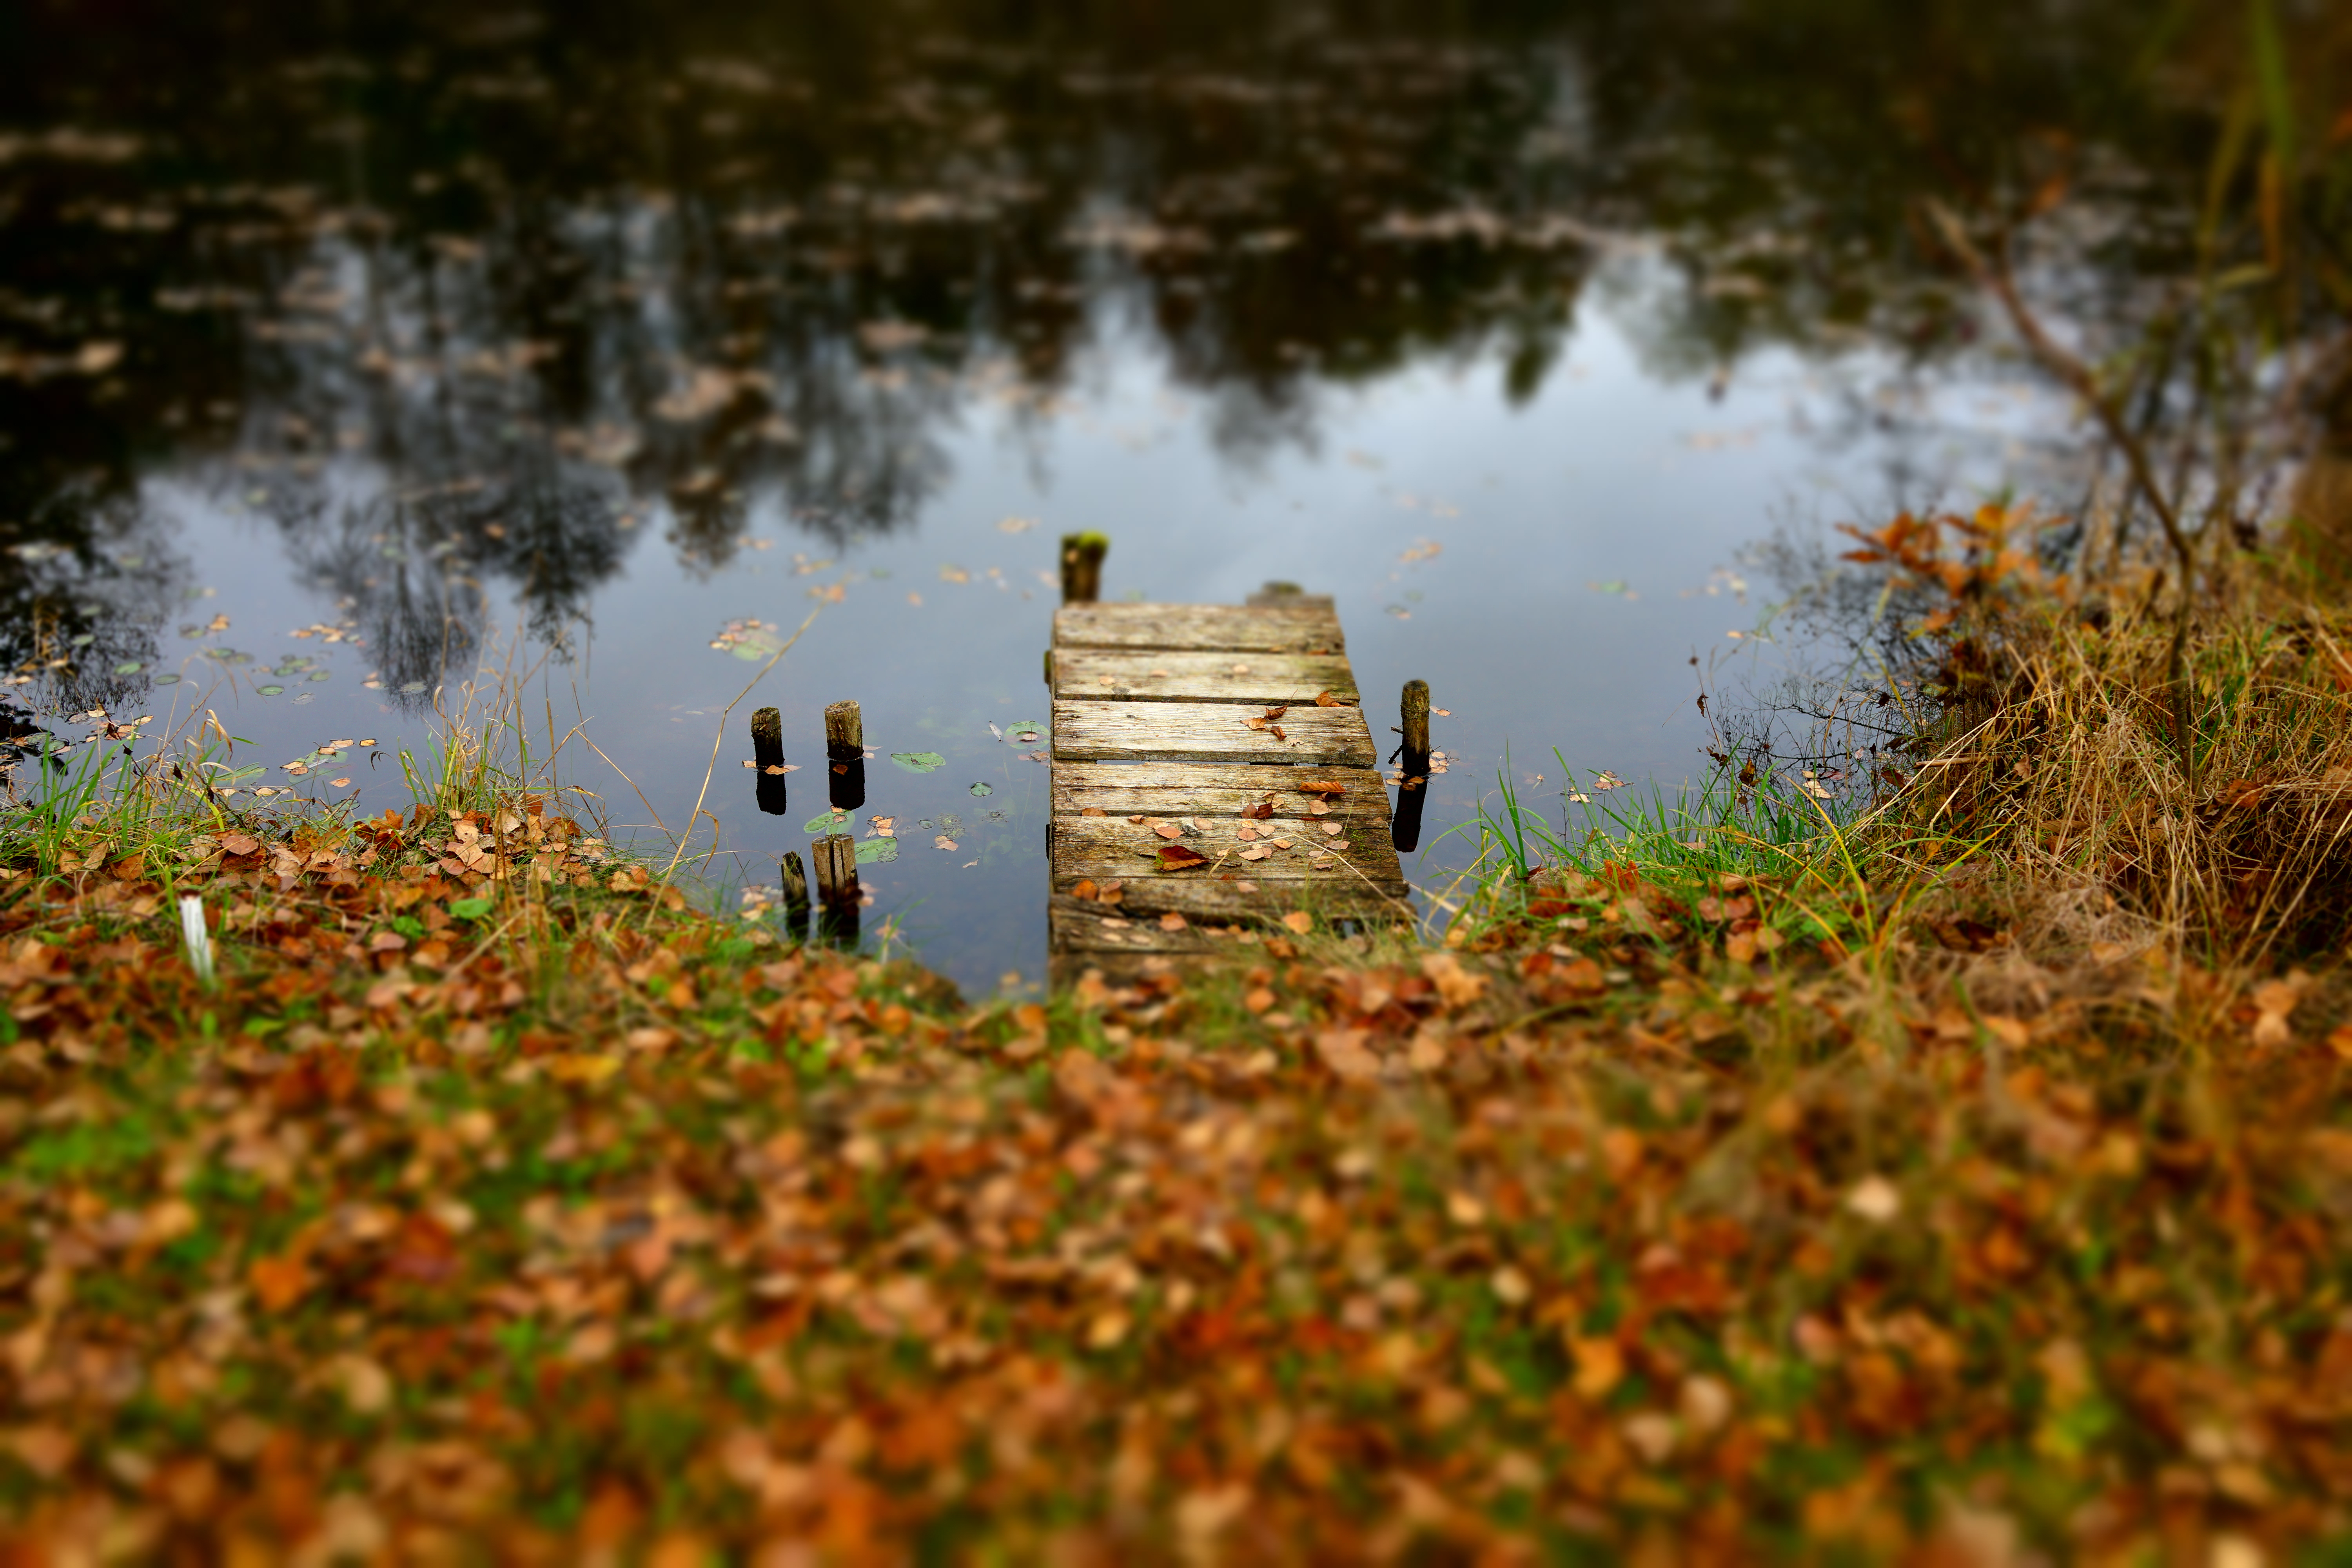
landscape, tree, water, nature, forest, grass, wilderness, plant, meadow, sunlight, morning, leaf, flower, lake, moody, pond, wildlife, europe, evening, green, reflection, autumn, season, wetland, reflections, colours, europa, germany, deutschland, see, landschaft, herbst, bayern, bavaria, woodland, habitat, autumncolours, bunt, farben, depression, oberpfalz, bl tter, rural area, leafes, reflektionen, upperpallatinate, weiher, bluemood, natural environment, atmospheric phenomenon